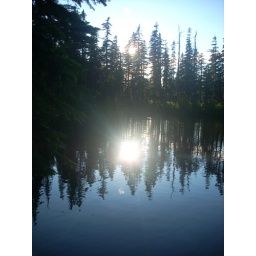
This is a lake in the Indian Heaven Wilderness Area. The sun is coming through the trees and reflecting of the water.